John Cusack (Australian politician)

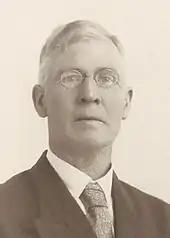
John Cusack

Cusack established a branch of the Labor League (the predecessor of the Labor Party) in Yass in the 1890s. He represented Queanbeyan from 1910 to 1913, and Albury from 1913 to 1917 in the New South Wales Legislative Assembly. He was one of only four Labor members to hold the seat of Albury. Following the ALP split of 1916, he was expelled from the party for failing to support a no-confidence motion against the new government formed by ALP defector William Holman. However, he was later readmitted.